Gribi būt miljonārs?

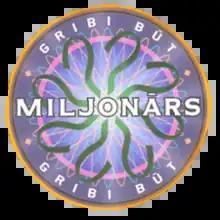
Logo

Gribi būt miljonārs? (English translation: "Want to be a millionaire?") was a Latvian game show based on the original British format of "Who Wants to Be a Millionaire?".